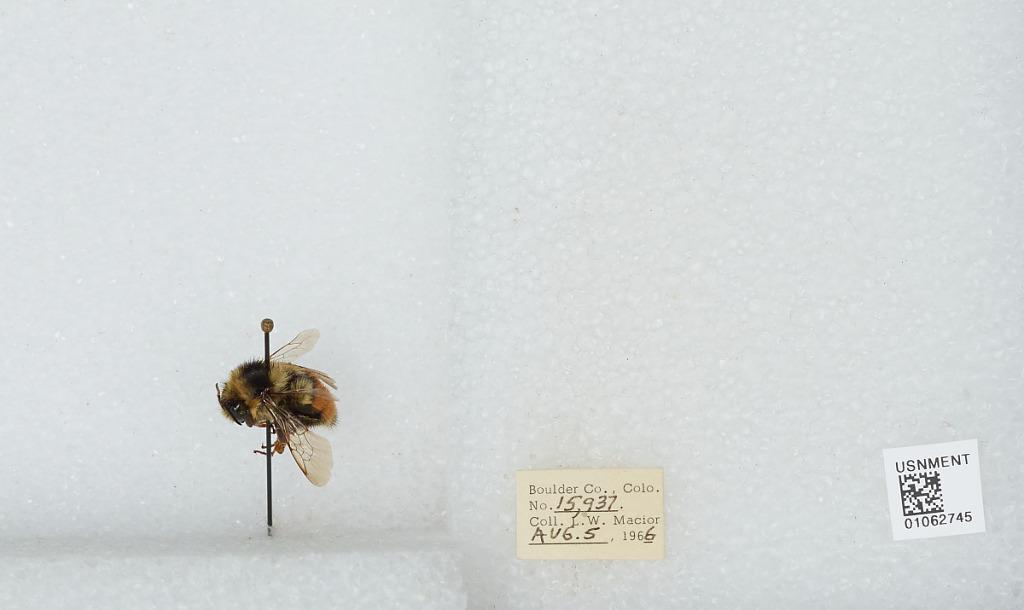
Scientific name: Bombus (Pyrobombus) bifarius Cresson
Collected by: L. Macior
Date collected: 1966-8-5
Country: United States
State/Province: Colorado
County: Boulder
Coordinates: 40.0017, -105.308